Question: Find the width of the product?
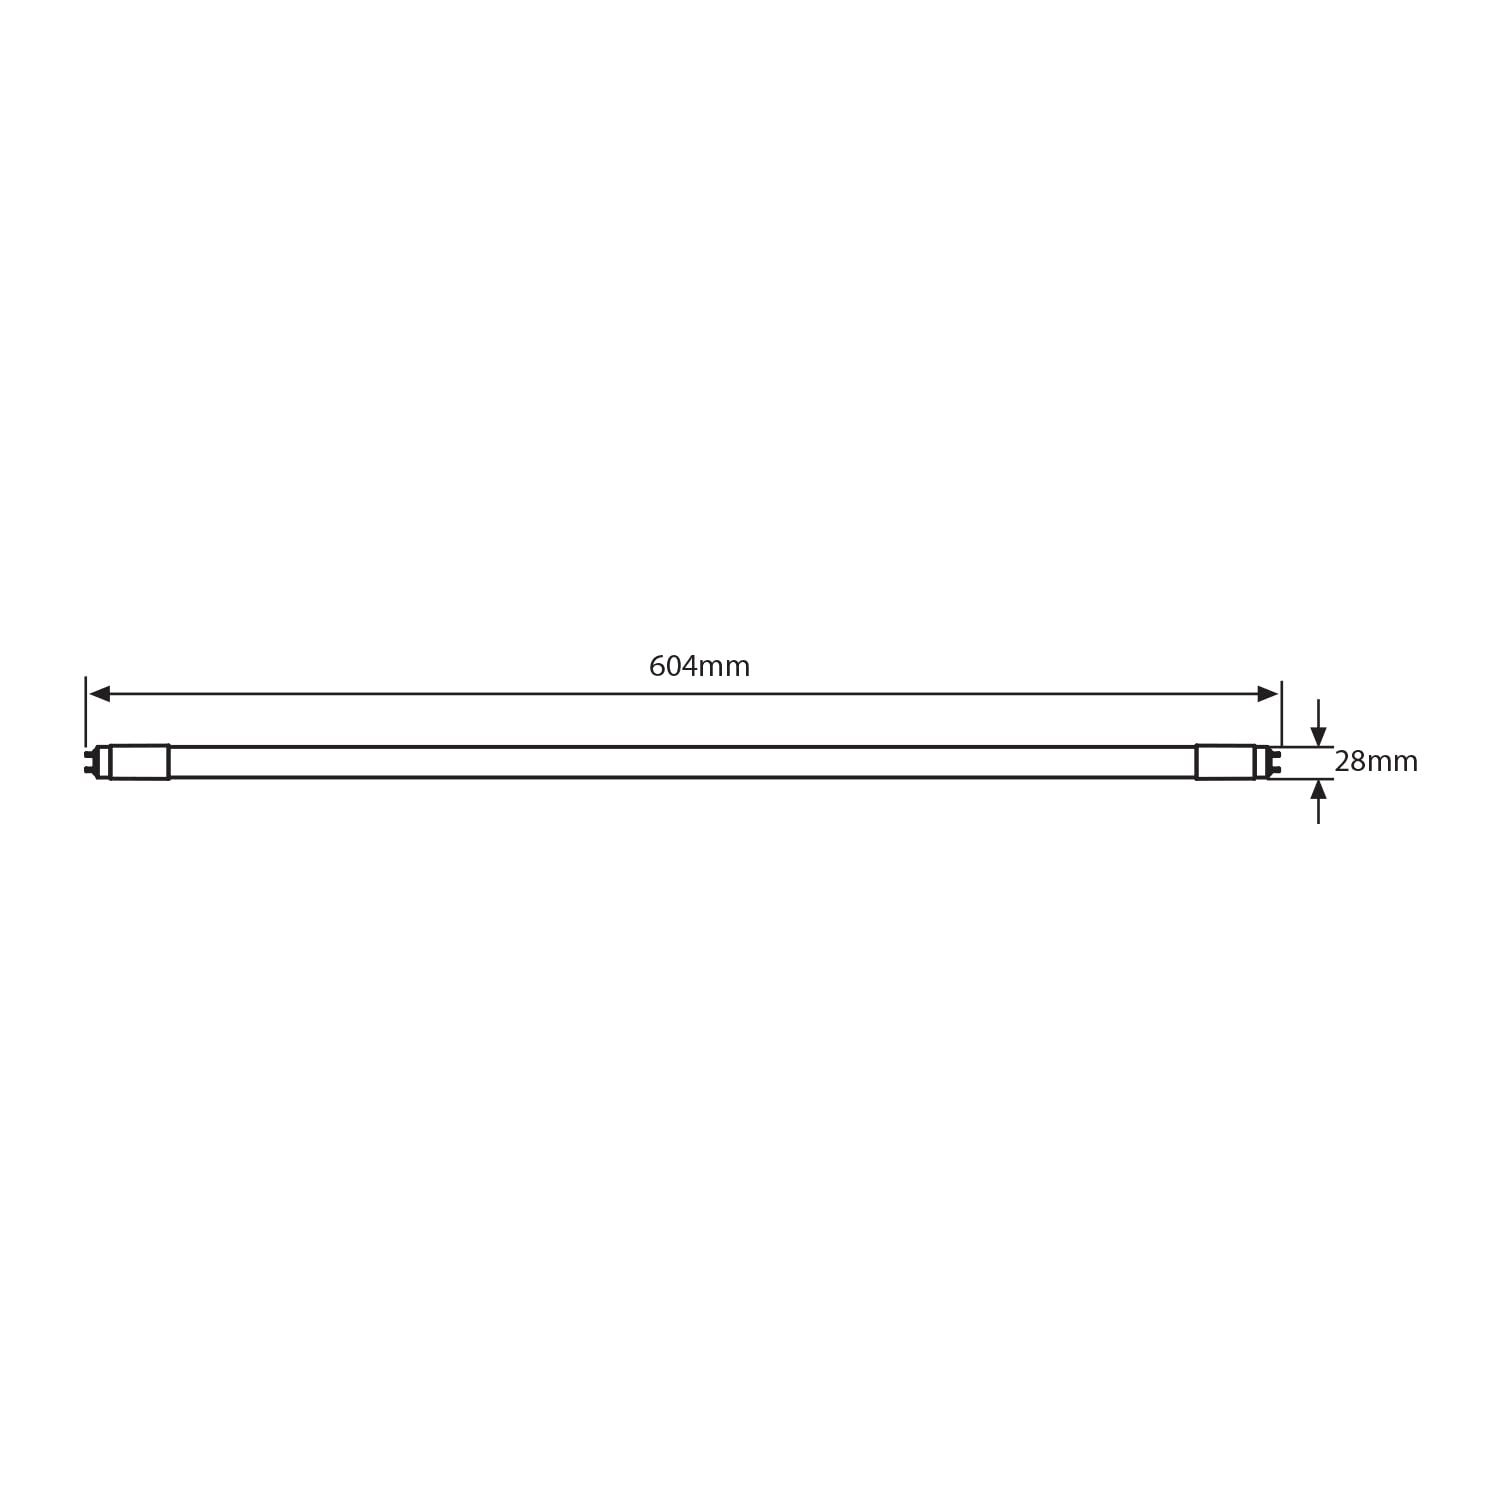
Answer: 604.0 millimetre